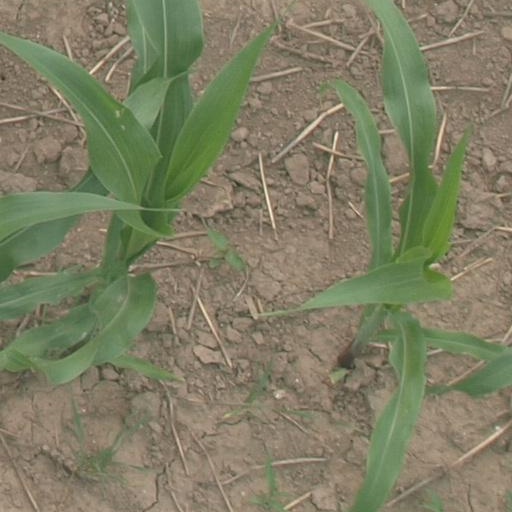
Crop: maize; corn